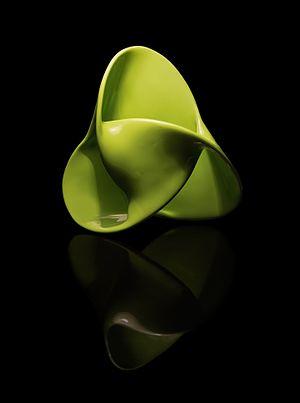
En théorie des nœuds, le nœud de trèfle est le nœud le plus simple après le nœud trivial. C'est le seul nœud premier à trois croisements. On peut aussi le décrire comme nœud torique de type, son mot dans le groupe de tresses étant σ₁³. Une autre description est l'intersection de la sphère unité dans C² avec la courbe plane complexe d'équation.